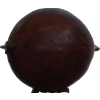
Label: gooseberry